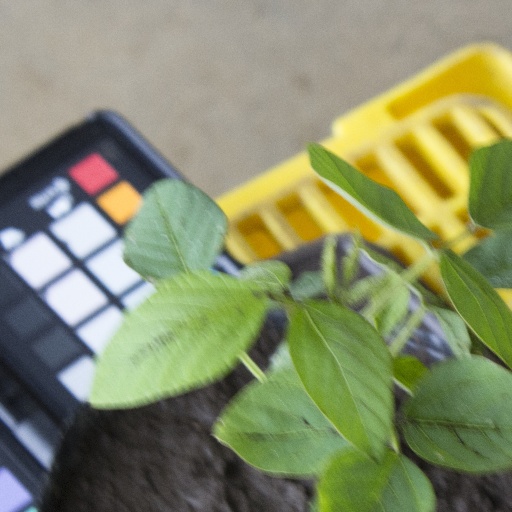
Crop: soybean